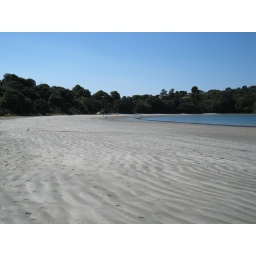
The entire beach was completely covered in shells and the water and extremely clear.